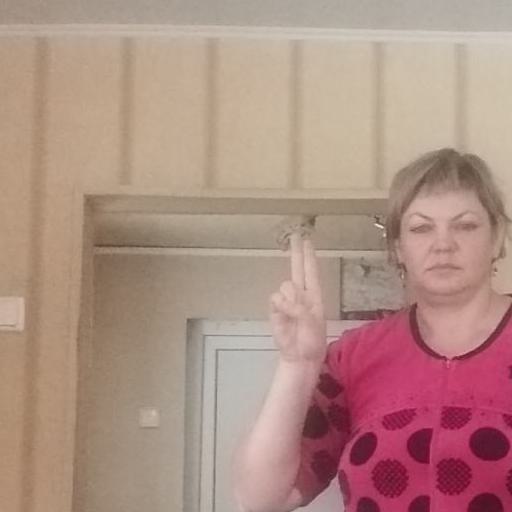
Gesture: two_up